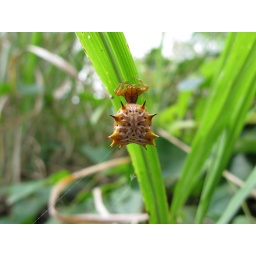
A yellow spiny orb-weaver hangs from a web on a blade of grass in a dry stream bed in NIcaragua.